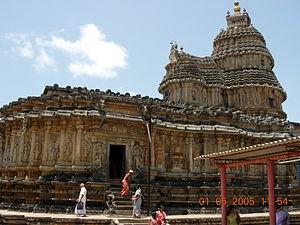
Shringeri, est une ville d'Inde dans l'état du Karnataka. Shringeri est un haut lieu de pèlerinage de l'hindouisme et un des endroits les plus sacrés de l'Inde, lié au grand maître Adi Shankara et un monastère qu'il y a fondé. Il a accueilli au fil des siècles des acharyas c'est-à-dire des professeurs de l'hindouisme renommés. Le temple Vidyashankara est un des quatre lieux dénommés Dashanami mathas avec Puri, Badrinath et Dwarka.